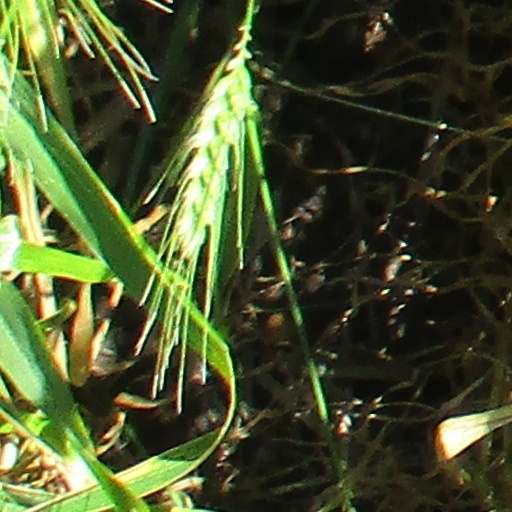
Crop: wheat